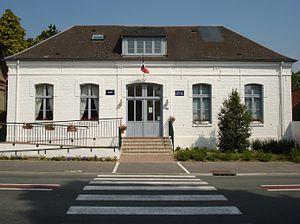
Regnière-Écluse
Regnière-Écluse est une commune française située dans le département de la Somme, en région Hauts-de-France.